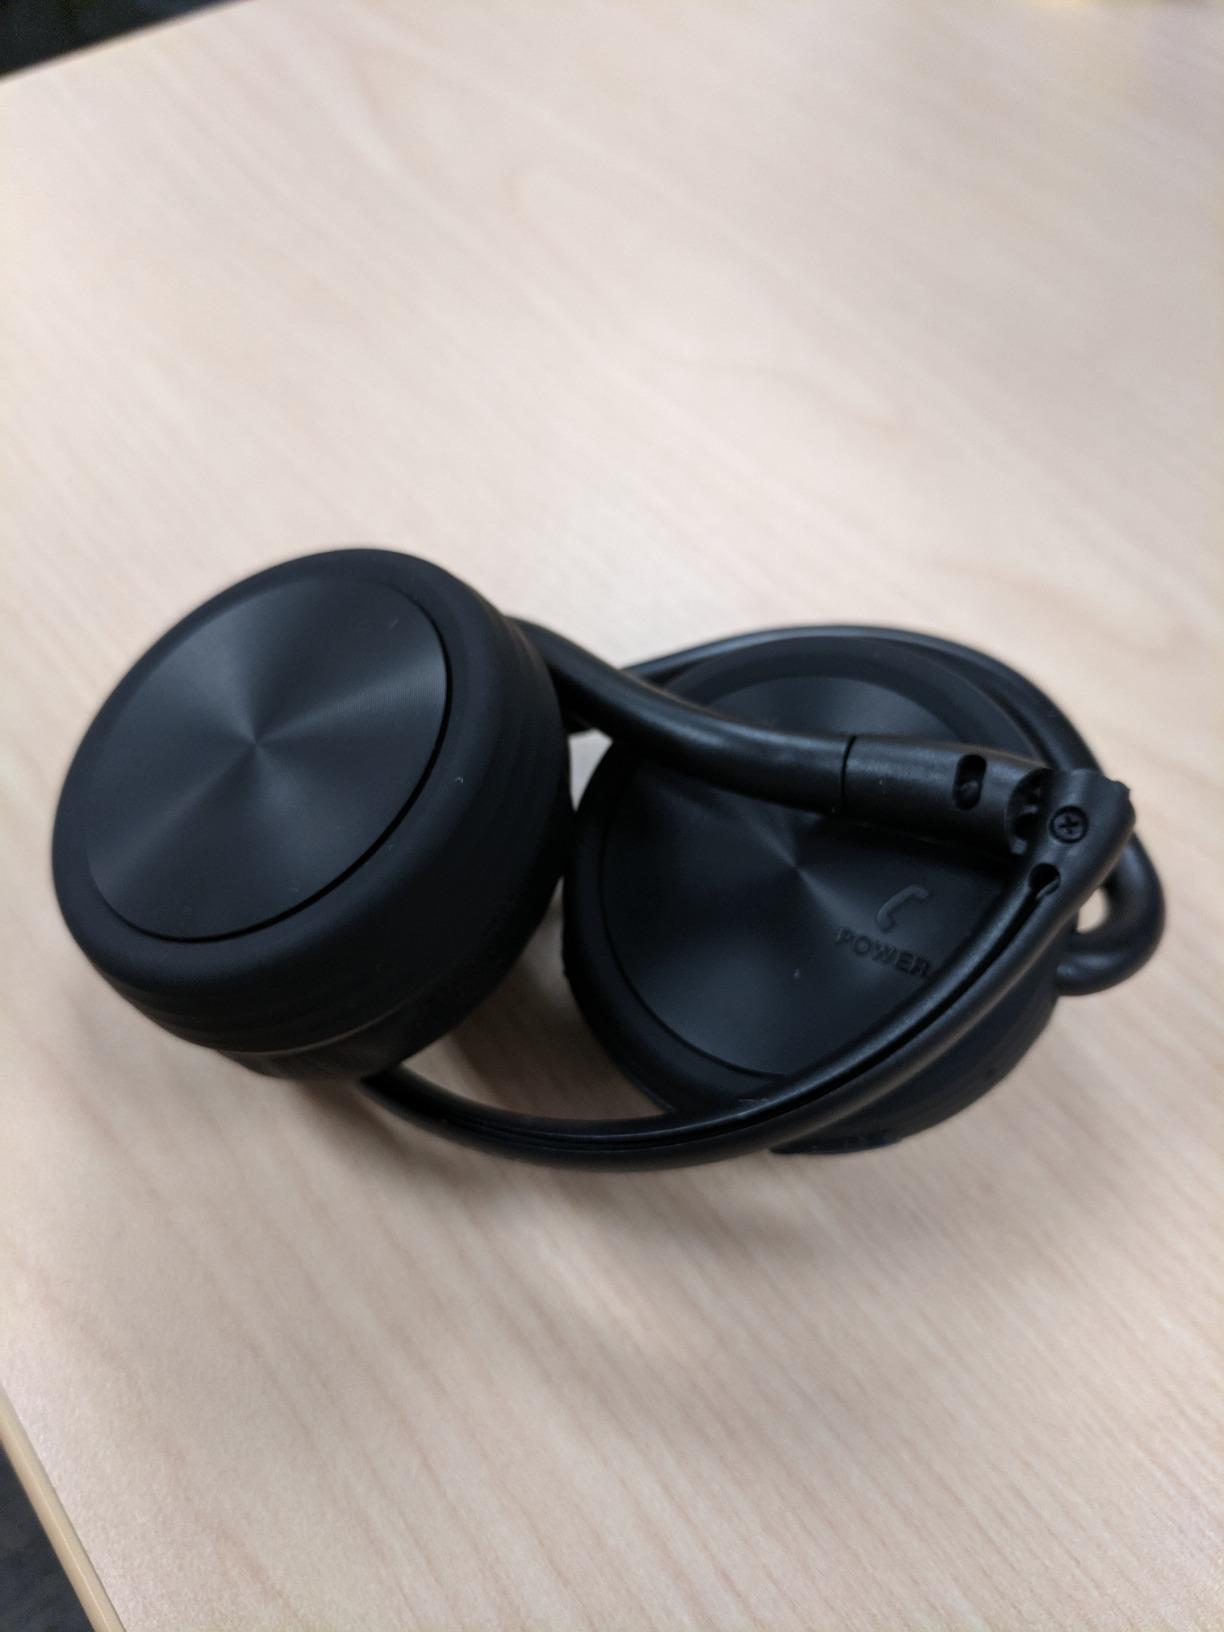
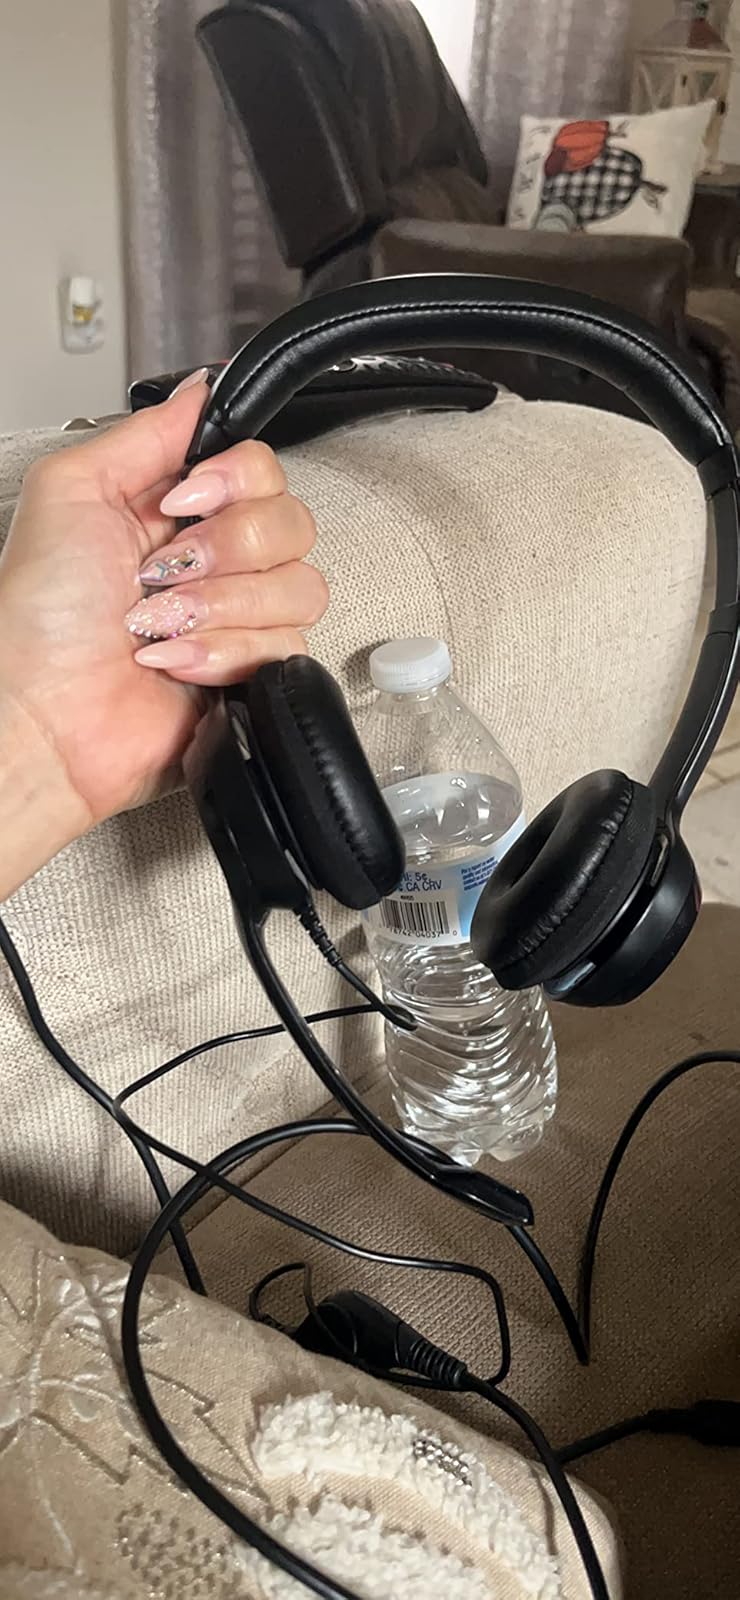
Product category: headphones
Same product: no